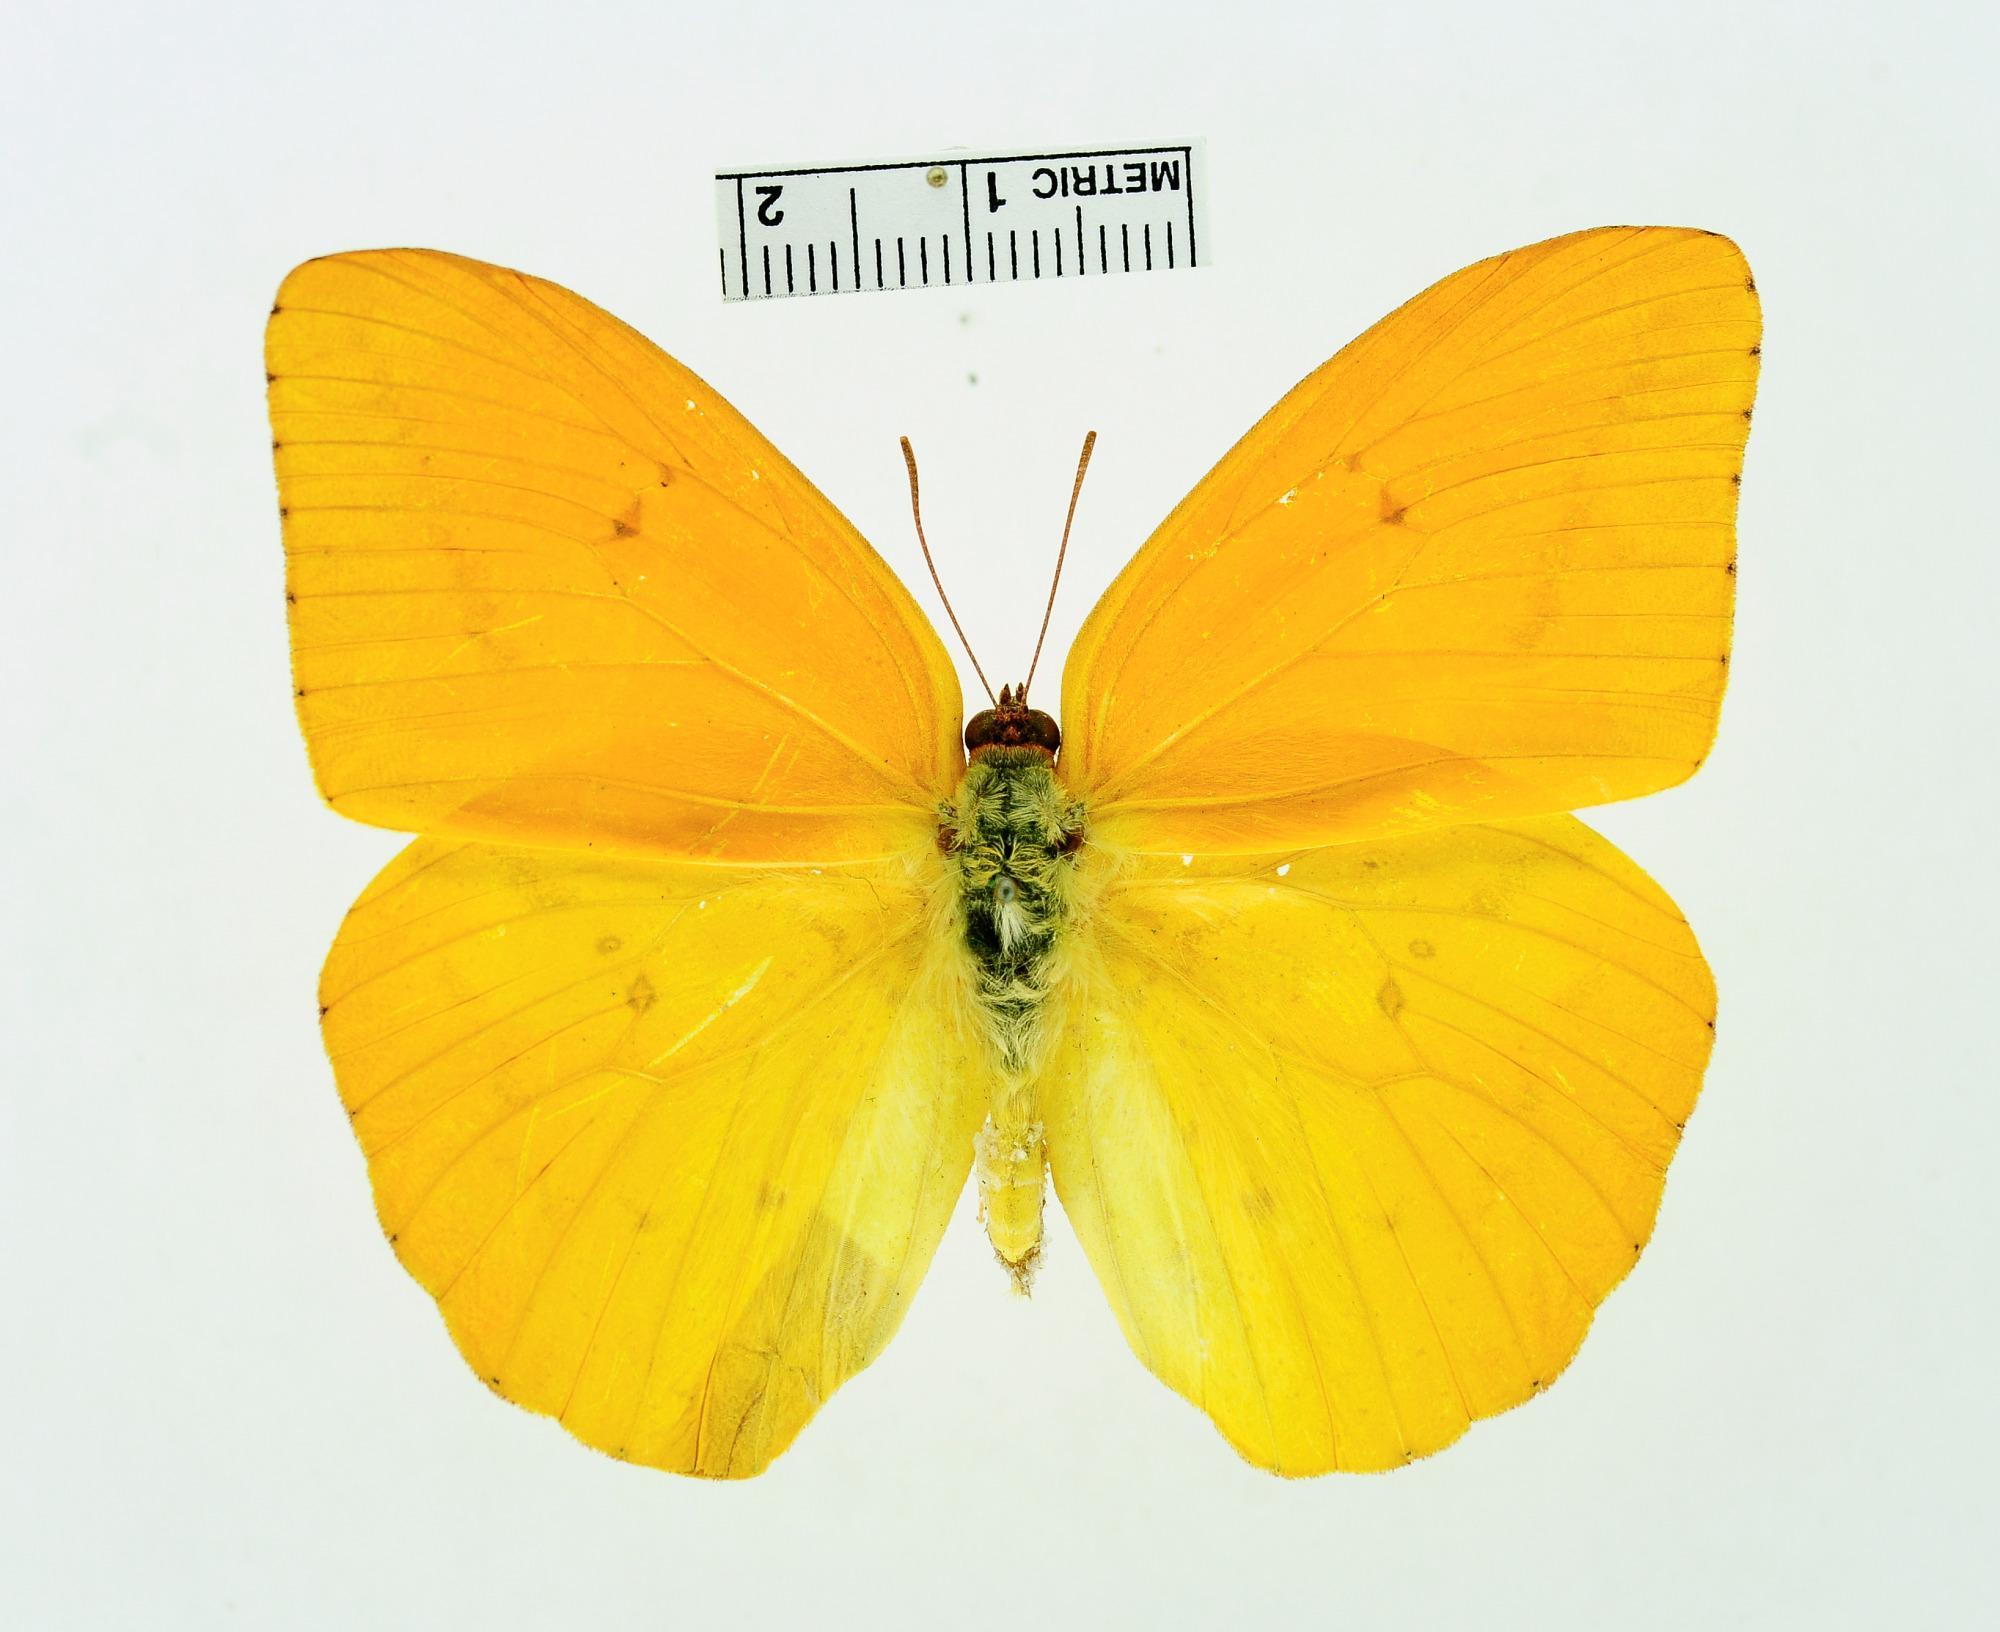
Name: Catopsilia maxima
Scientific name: Catopsilia maxima Neumoegen, 1891
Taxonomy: Animalia, Arthropoda, Insecta, Lepidoptera, Pieridae, Coliadinae
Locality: [Not Stated], Brevard, Florida, United States